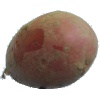
Label: Potato Red 1